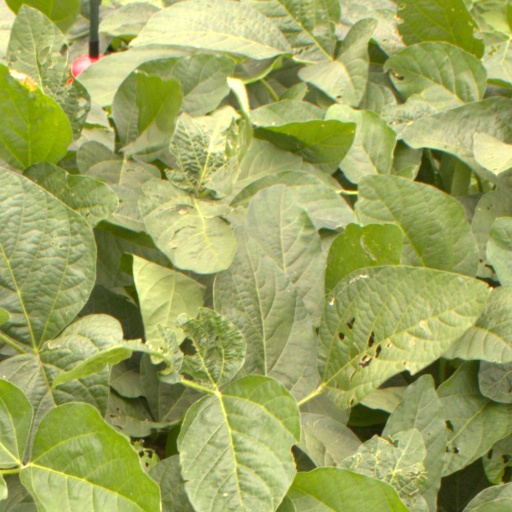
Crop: soybean